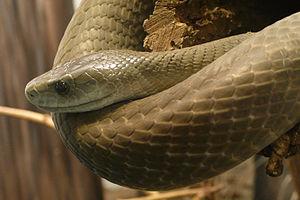
Dendroaspis polylepis est une espèce de serpents de la famille des Elapidae. En français, il est appelé Mamba noir.